Domenico di Bartolo

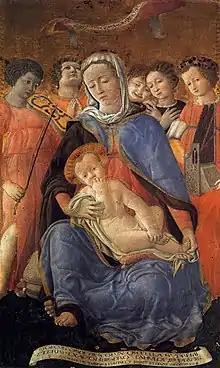
Domenico di Bartolo – Madonna of Humility

Domenico di Bartolo (birth name Domenico Ghezzi), born in Asciano, Siena, was a Sienese painter of the early Renaissance period. In the "Lives of the Most Excellent Painters, Sculptors, and Architects", Giorgio Vasari says that Domenico was the nephew of Taddeo di Bartolo. Influenced by the new Florentine style of painting, Domenico di Bartolo was the only Sienese painter of his time to receive commissions from clients in Florence. In Siena, he was employed by Lorenzo di Pietro (known as Vecchietta), to help execute the fresco "The Care of the Sick", in the Pilgrim's Hall of the Hospital of Santa Maria della Scala.